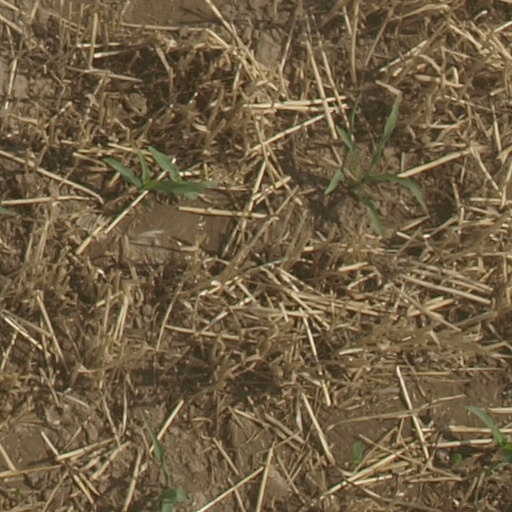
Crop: maize; corn